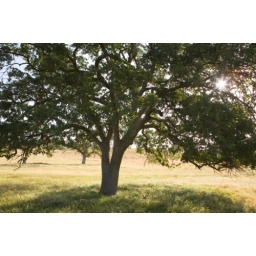
USA, California, Carrizo Plain National Monument, oak tree in field